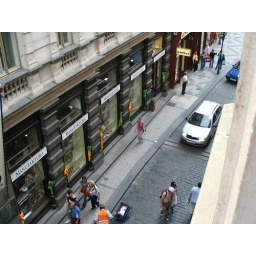
The View from the window beside my bed at Ritchie's Hostel in Prague.